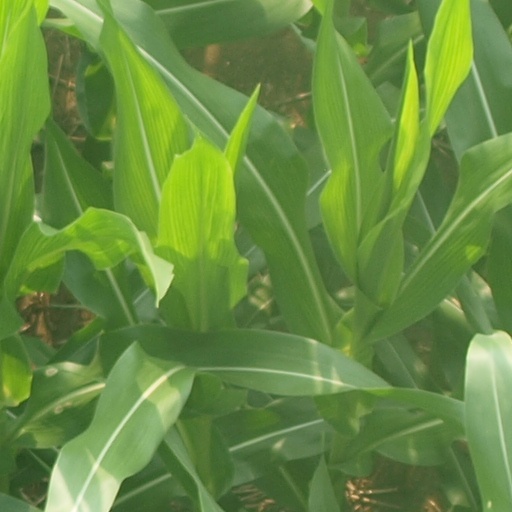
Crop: maize; corn